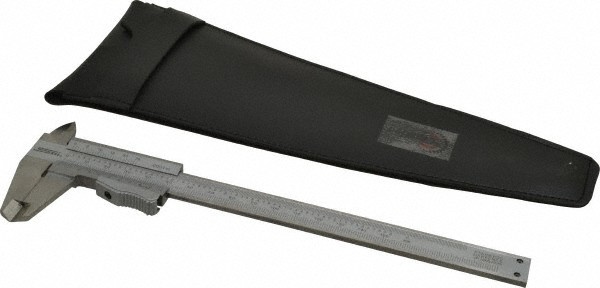
SPI VERNIER CALIPER- 6"/150MM .001&.02MM
SPI- 14-863-5- SPI VERNIER CALIPER- 6"/150MM .001&.02MM
Brand: SPI
Category: Hardware > Tools > Measuring Tools & Sensors > Calipers > Vernier Calipers